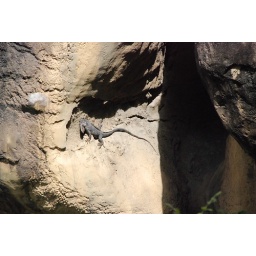
An iguana napping in the sun, on the wall of the lion enclosure